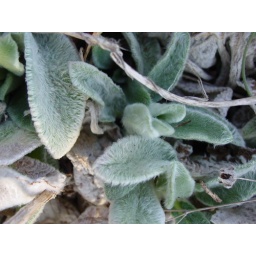
in the front left bed - low to the ground, furry leaves, not aromatic.